Sterling Johnson Jr.

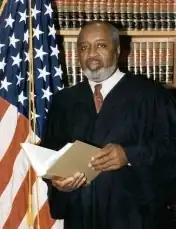

Sterling Johnson Jr. (May 14, 1934 – October 10, 2022) was a United States district judge of the United States District Court for the Eastern District of New York. Before his appointment to the bench in 1991, Johnson was an attorney for 25 years, specializing in drug enforcement and the prosecution of narcotics cases. As Special Narcotics Prosecutor for the City of New York, he supervised assistant district attorneys and investigators responsible for the preparation and prosecution of more than 7,000 criminal cases. He has been a guest lecturer at many American universities and law schools, as well as in various countries.